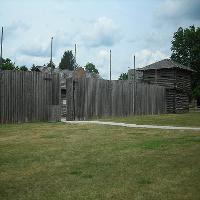
Weather: cloudy or overcast